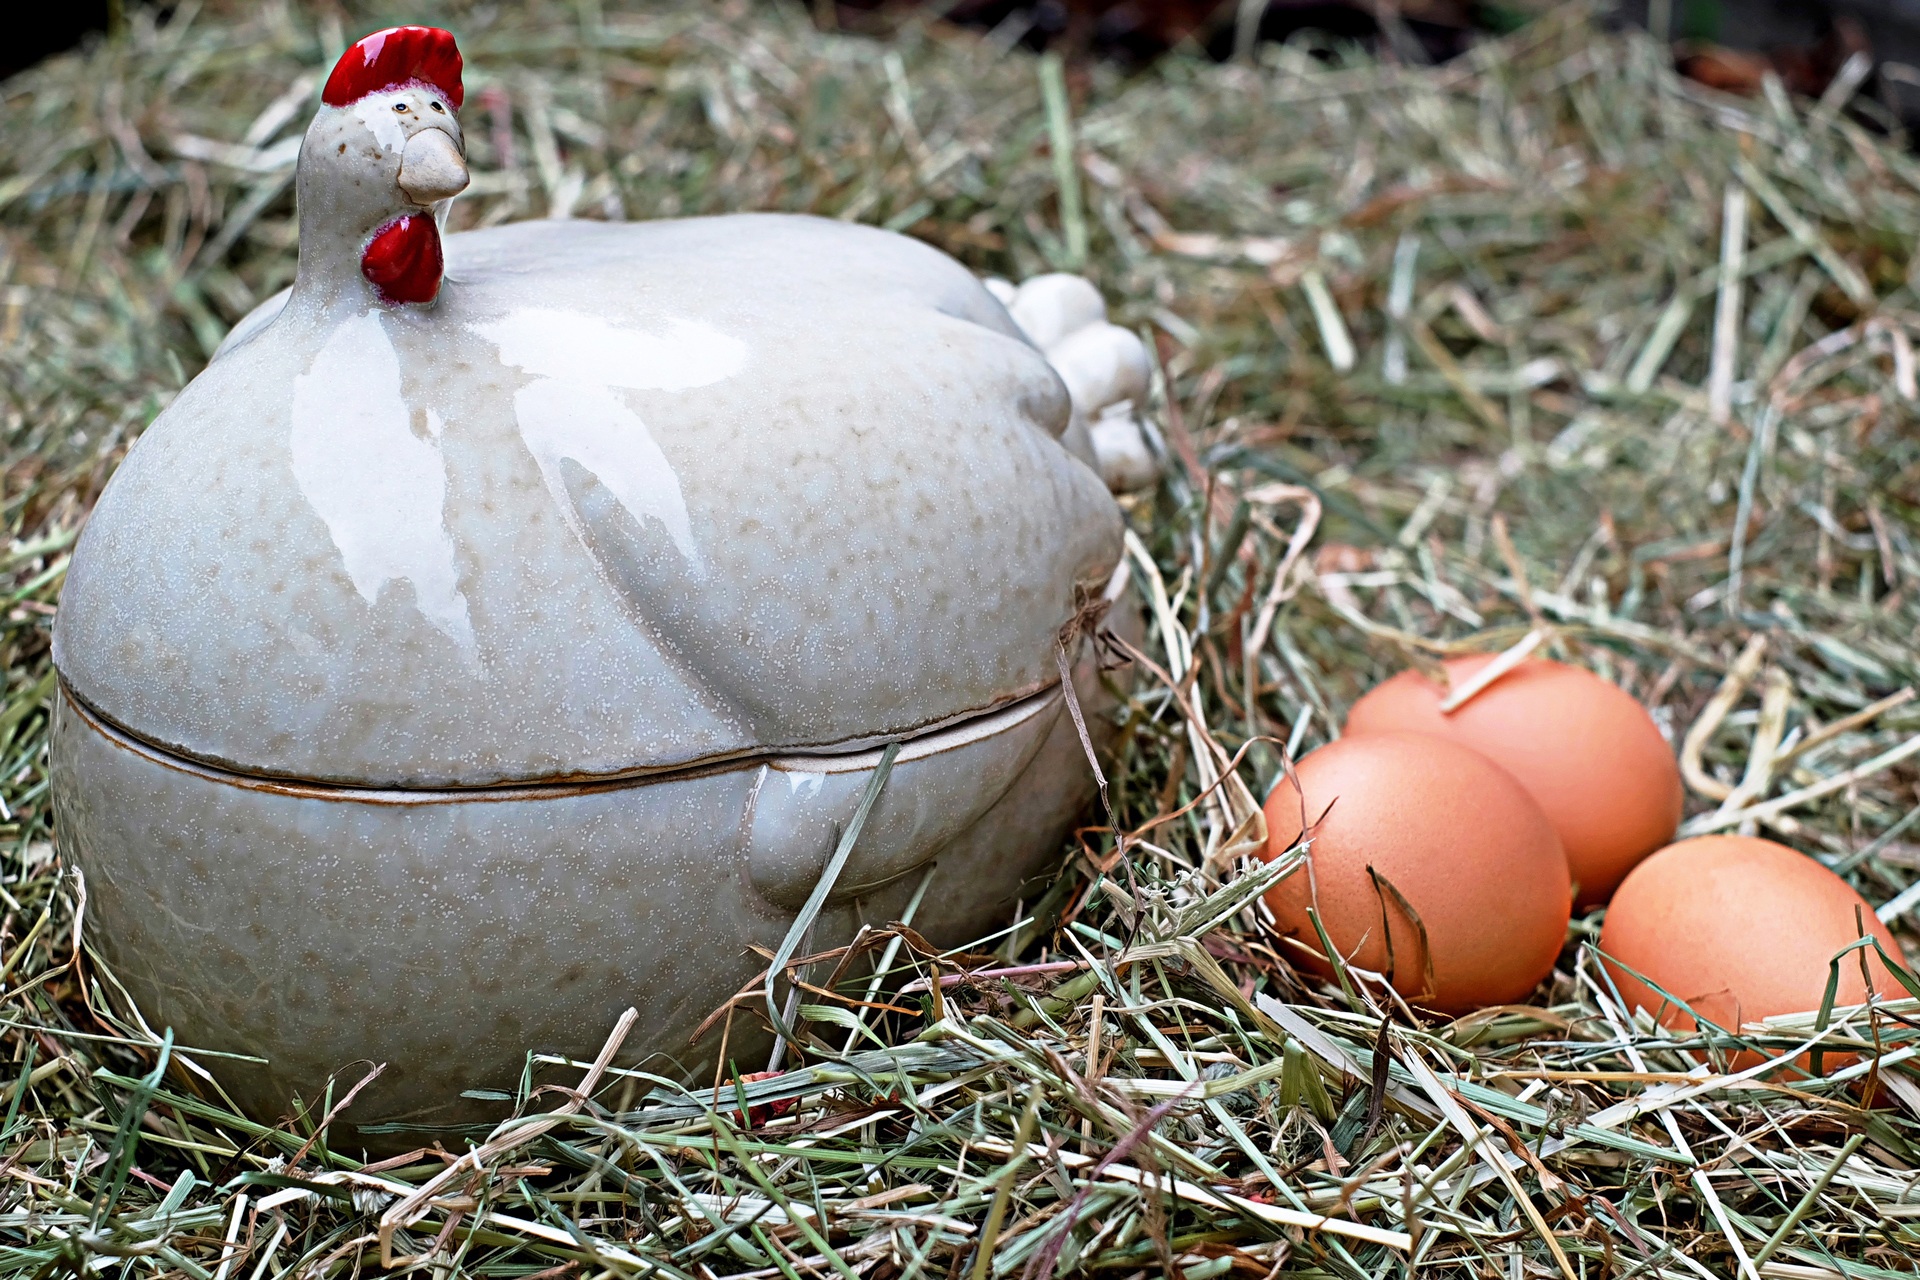
grass, bird, decoration, chicken, egg, duck, porcelain, waterfowl, nest, water bird, ducks geese and swans